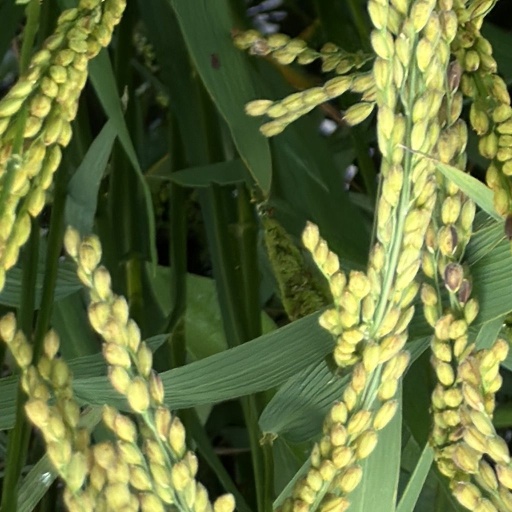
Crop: rice